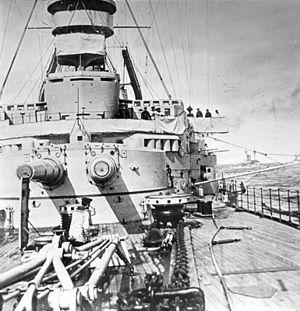
La classe Deutschland est une classe de cinq cuirassés de type pré-Dreadnought construits pour la Marine impériale allemande.